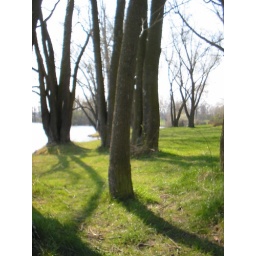
Trees in a park by the bath house